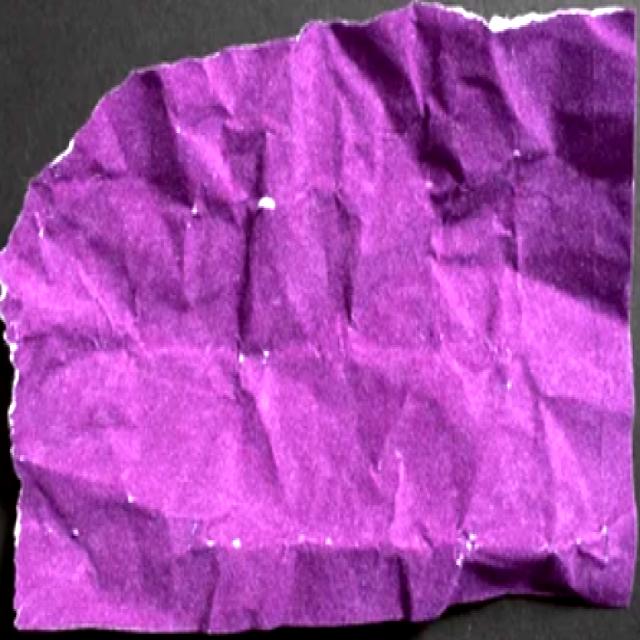
Label: Paper